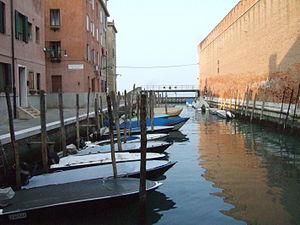
Le riello drio la Celestia it: riello dietro la Celestia;fr: petit canal derrière la Celestia, aussi appelé riello dell'Arsenale est un canal ou plutôt un bassin de Venise dans le sestiere de Castello.